Raymond P. Martinez

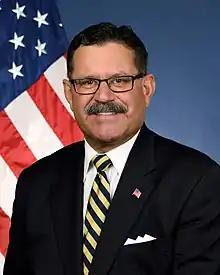
Martinez in 2018

Raymond P. Martinez was a Senior Advisor at the U.S. Department of Transportation and the former Administrator of the Federal Motor Carrier Safety Administration. From 2010 to 2018, Martinez served as the New Jersey Motor Vehicle Commission Chair and Chief Administrator in the Cabinet of Governor Chris Christie. He previously served as Deputy Chief of Protocol for the United States Department of State and as Commissioner of the New York Department of Motor Vehicles in the Cabinet of Governor George Pataki.